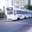
Label: streetcar